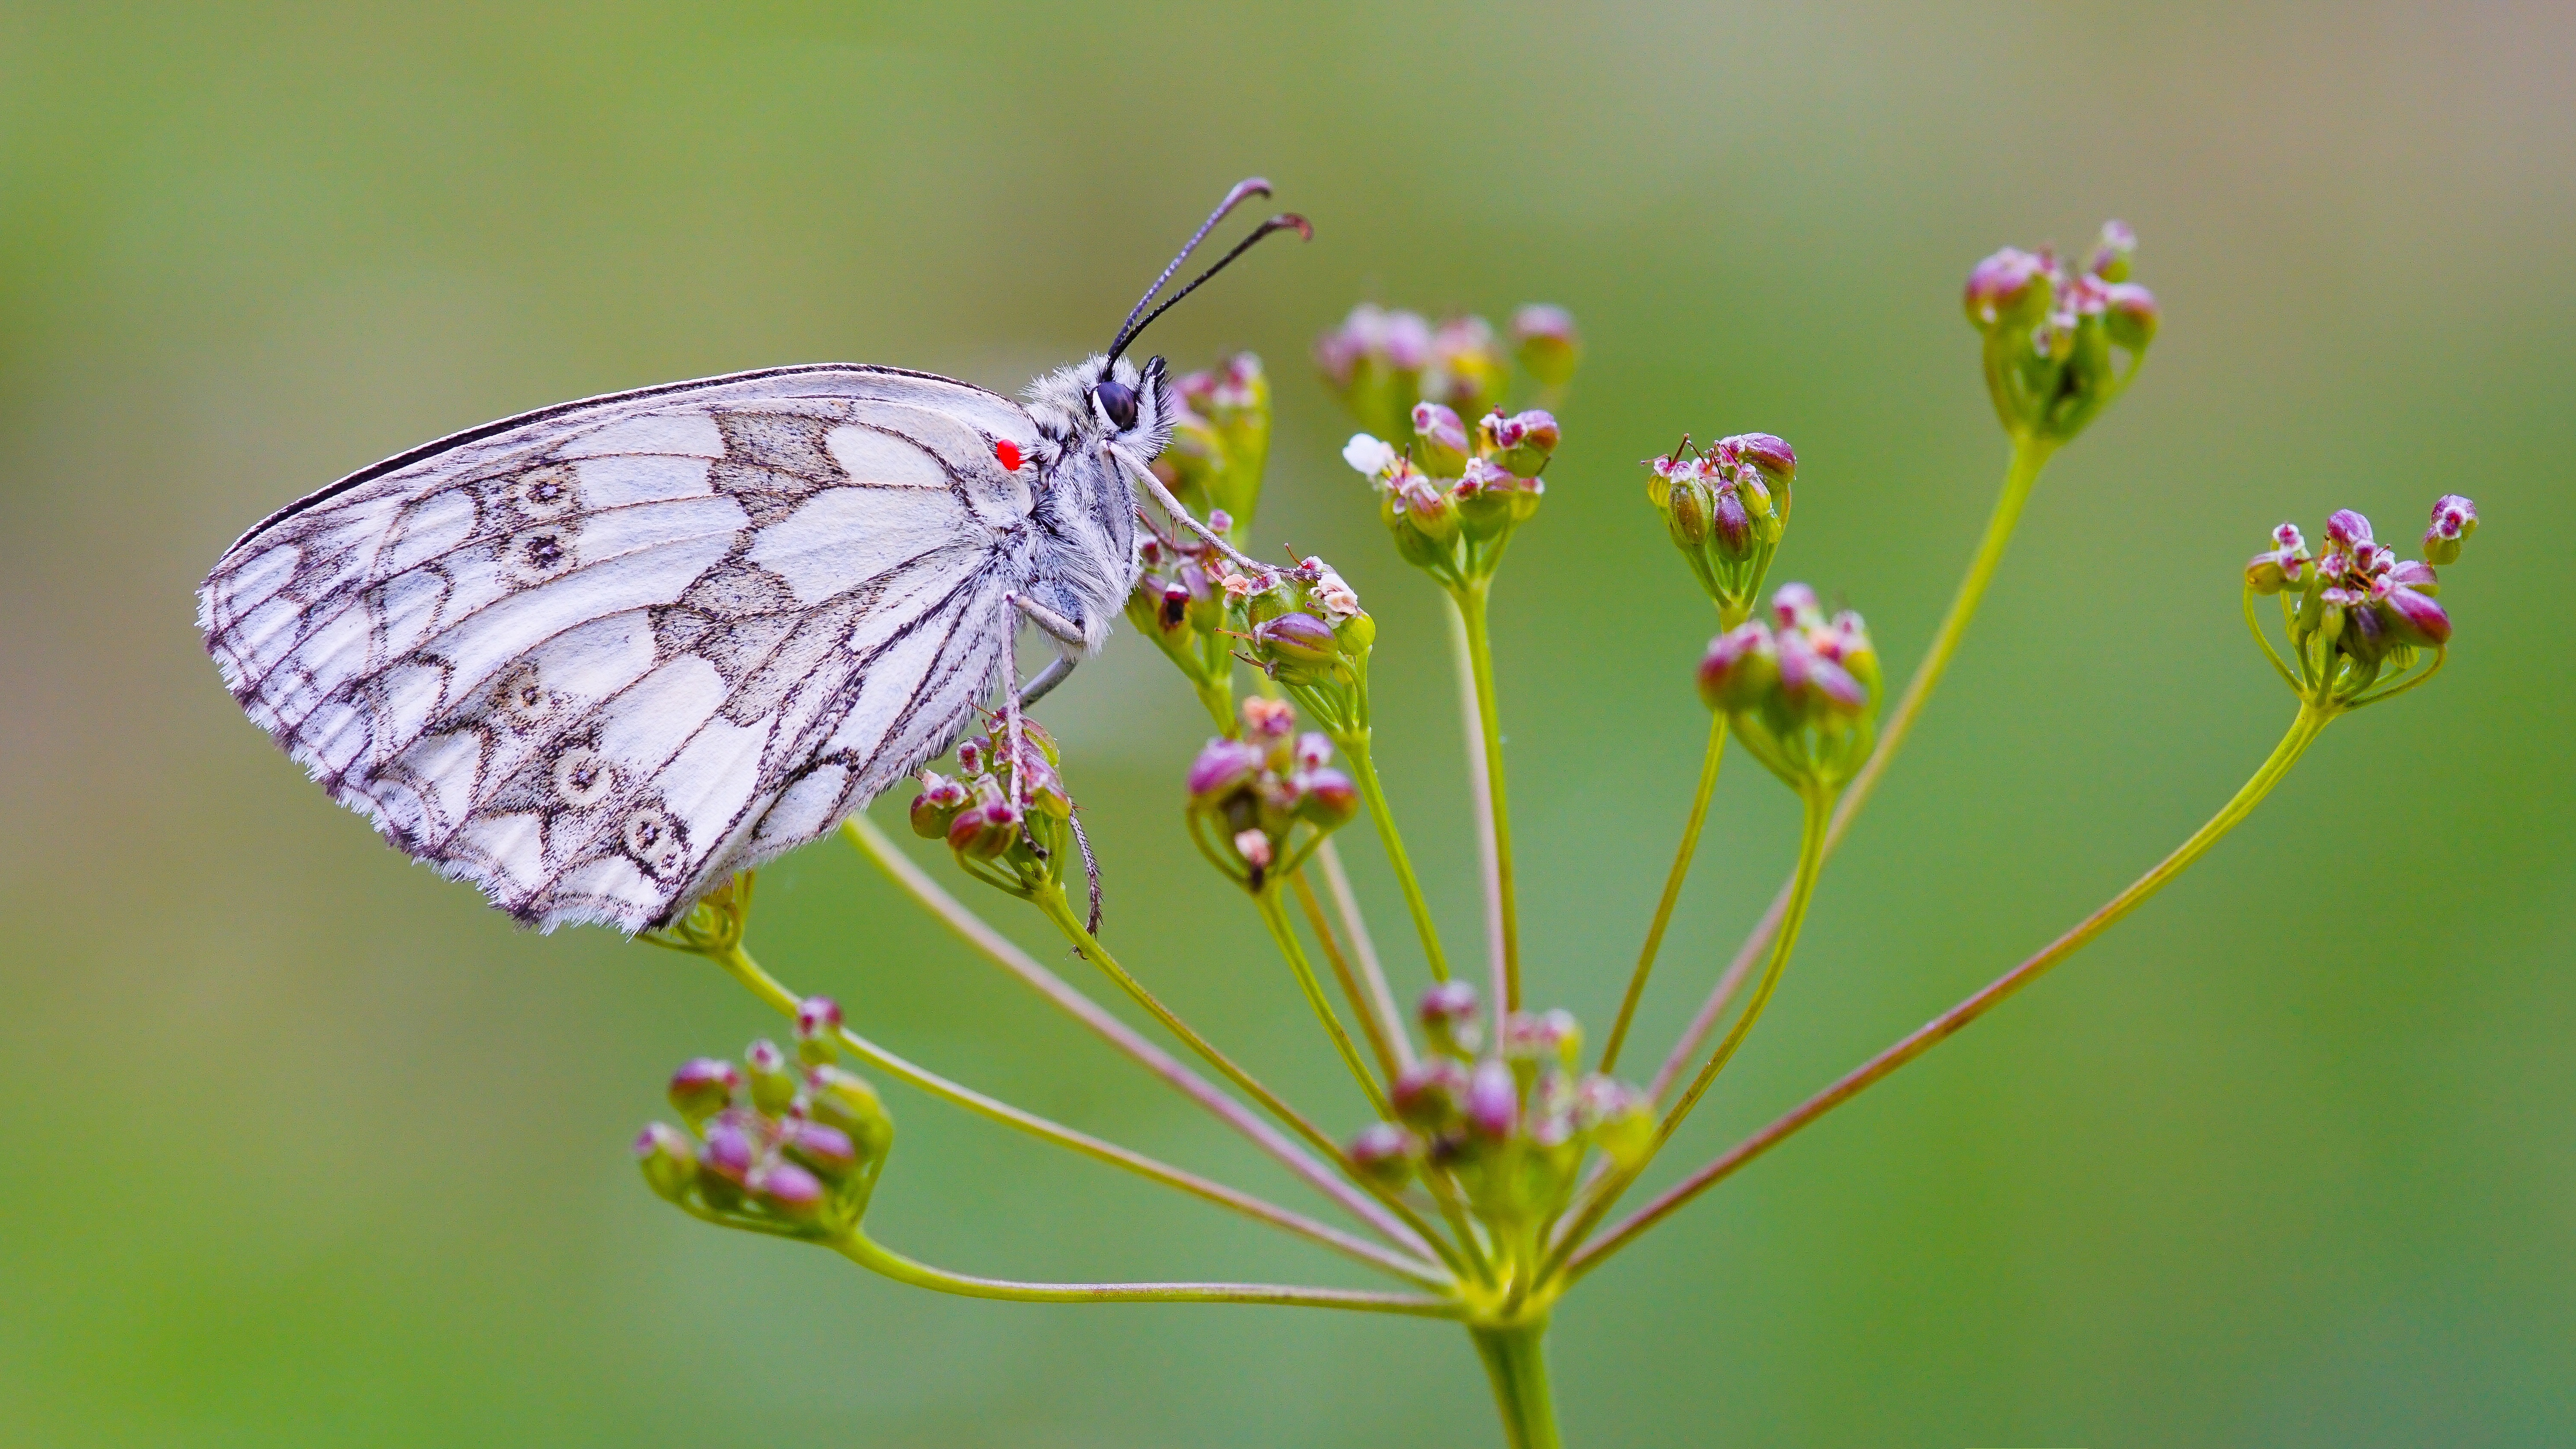
nature, grass, plant, photography, meadow, stem, leaf, flower, bloom, summer, antenna, green, insect, macro, botany, moth, butterfly, garden, flora, fauna, invertebrate, wildflower, flowers, close up, prato, colors, lepidoptera, vegetation, petals, insects, beauty, detail, colored, butterflies, nectar, pieridae, antennas, ali, dolomites, campaign, macro photography, ladinia, arthropod, meadows, butterfly on flower, pollinator, longiar, sony alpha, small butterfly, plant stem, moths and butterflies, lycaenid, colias